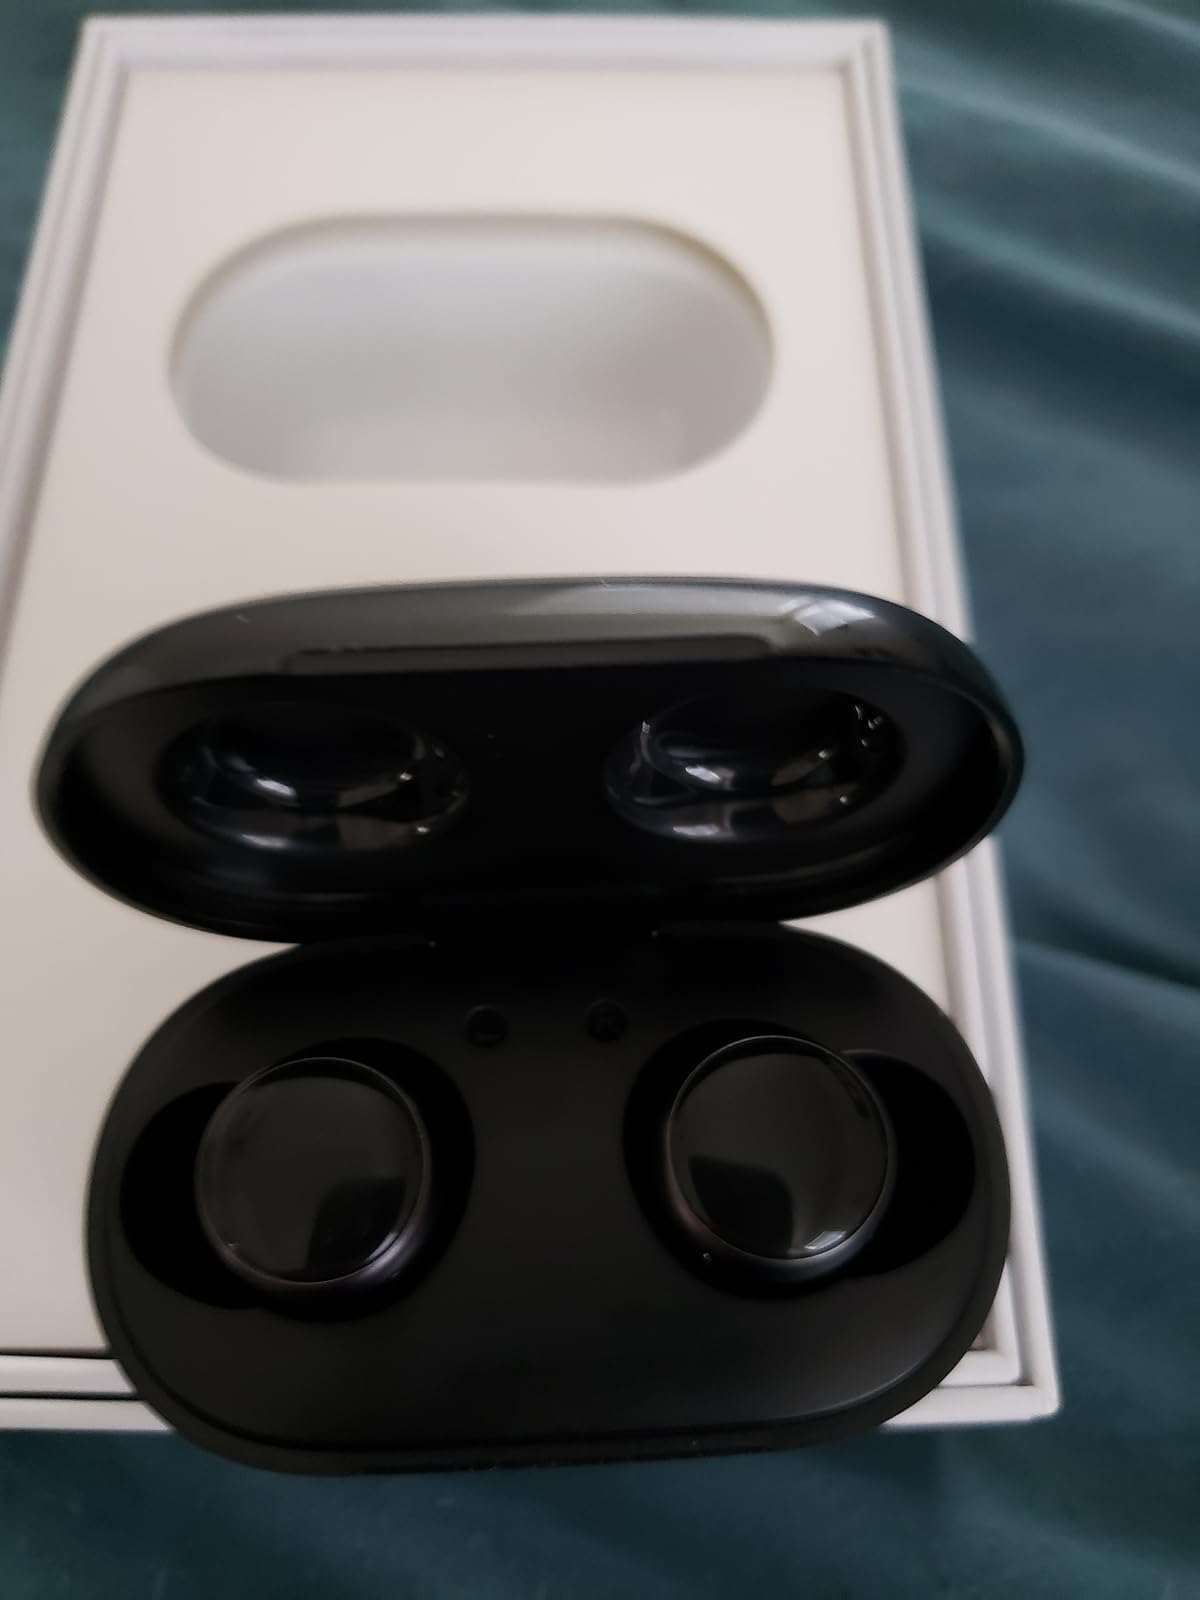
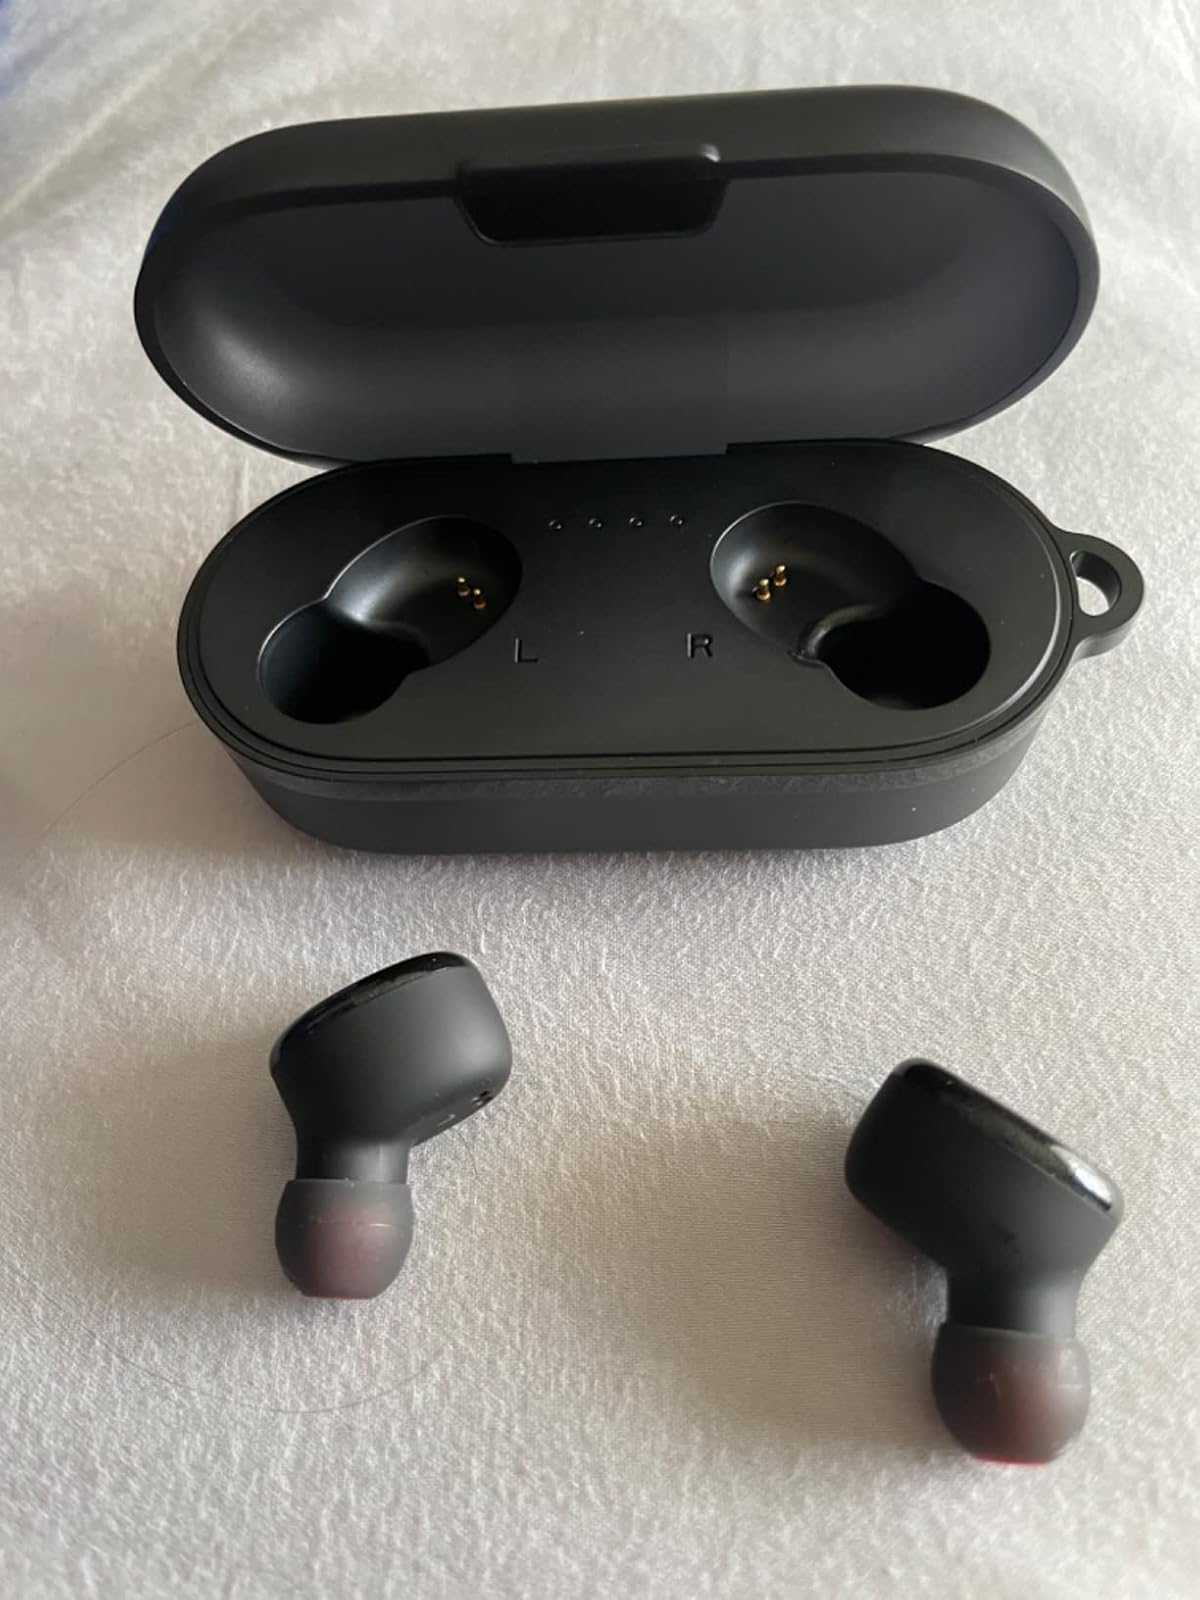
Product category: earbuds
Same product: no